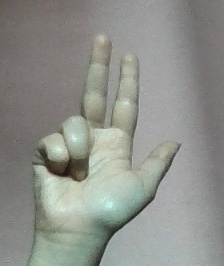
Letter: al